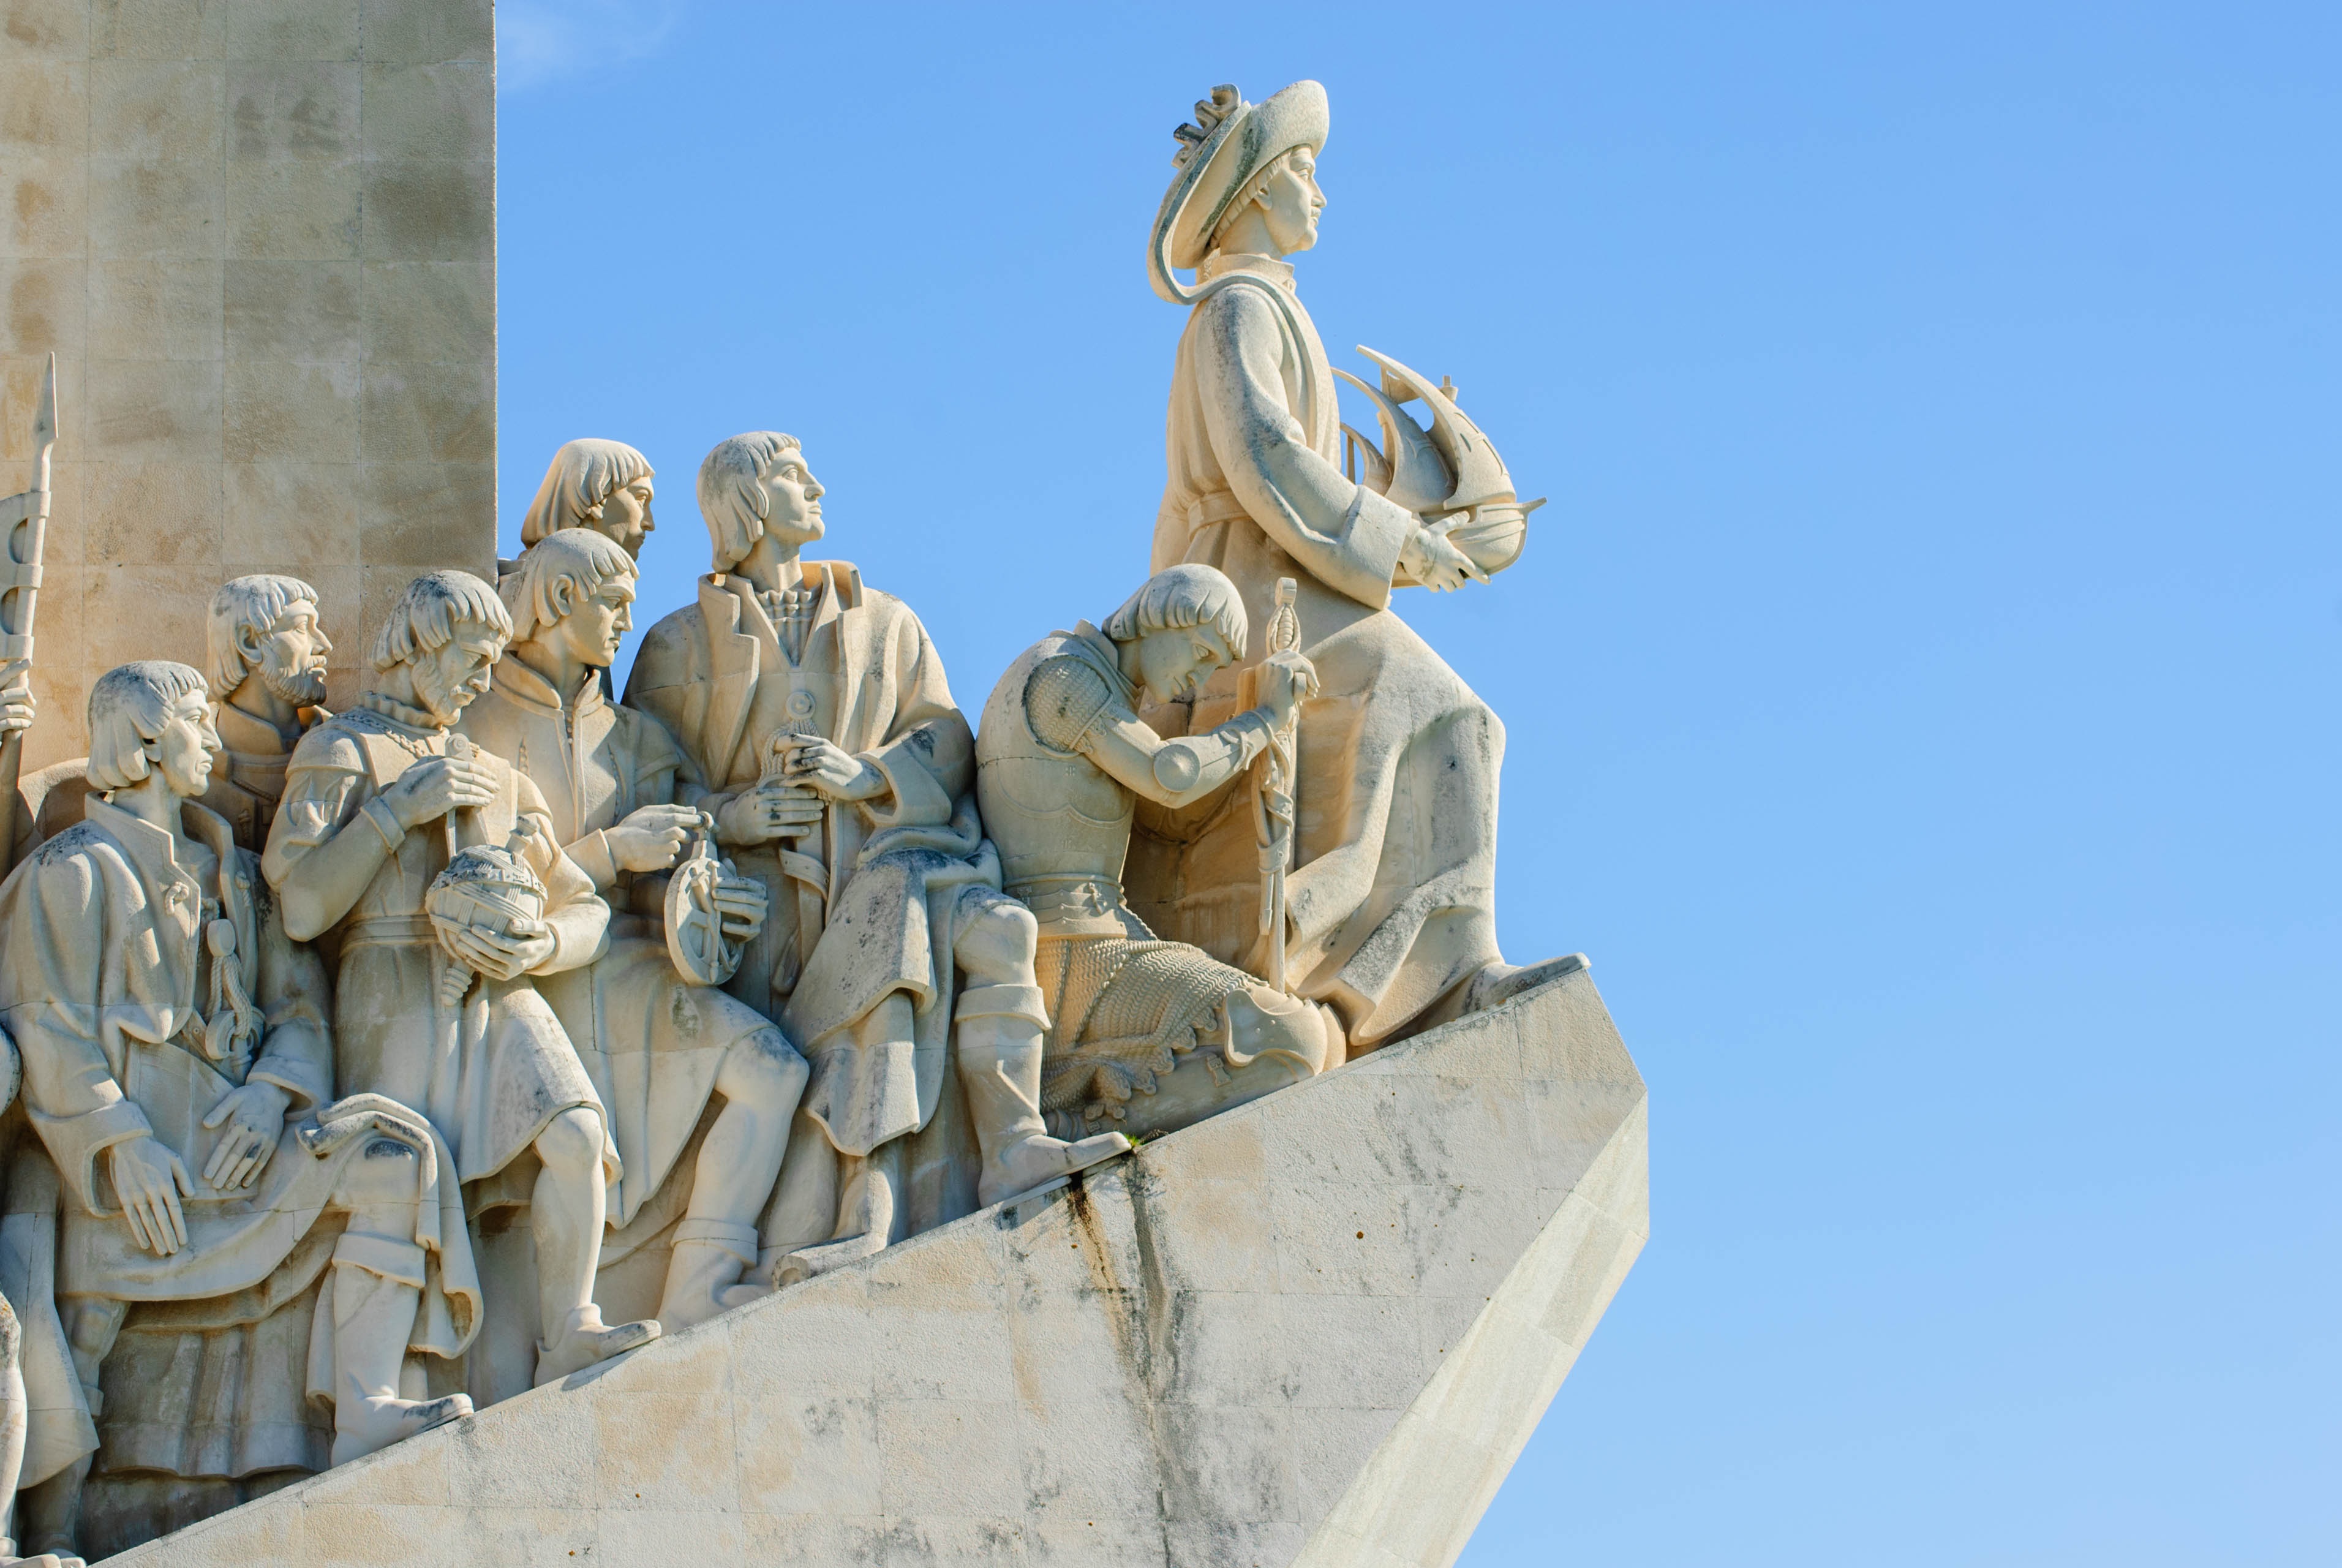
monument, statue, landmark, sculpture, art, portugal, lisbon, monument of the discoveries, ancient history, padr o dos descobrimentos